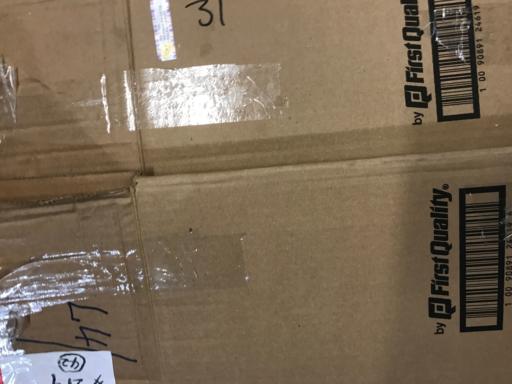
Waste category: cardboard